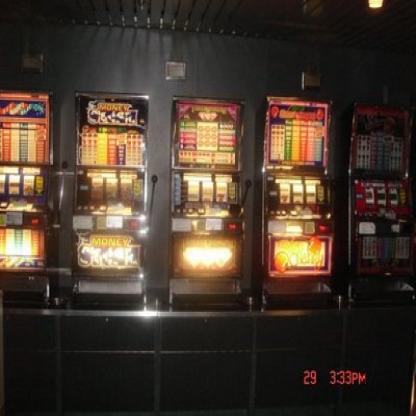
Scene: Indoor